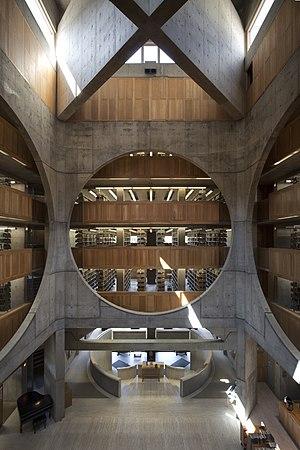
Créée en 1905, la Phillips Exeter Academy Library, à Exeter, New Hampshire, est une bibliothèque appartenant à l'école d'enseignement secondaire Phillips Exeter Academy.